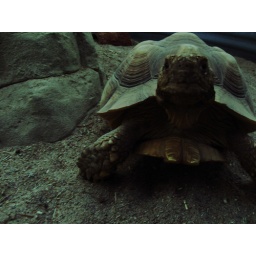
Turtoise. It was all confound in a tub with a fake rock some cheap sand.